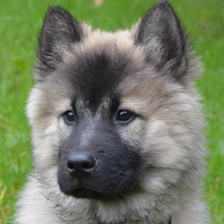
Label: animals